Gru (rapper)

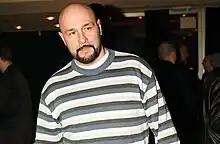
Gru at the Ultimate Collection promotion in 2009.

Dalibor Andonov (8 March 1973 – 9 September 2019), known professionally as Gru, was a Serbian musician, DJ, rapper and actor. His song "Biću tu" from the 1996 album "Gru 2", gained him popularity in Eastern Europe, as well as the 2010 release "I dalje me žele" alongside Serbian rapper Ajs Nigrutin. His album "Gru 2" is the most commercially successful album in Serbia, selling four million copies, and reaching certified gold status in Serbia. Other than his immense popularity in the Balkans, he is well known in other countries of Eastern and Northern Europe. He has been dubbed The Serbian Rap Machine.